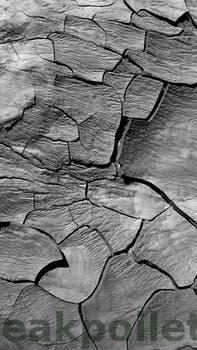
Label: Watermark